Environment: real
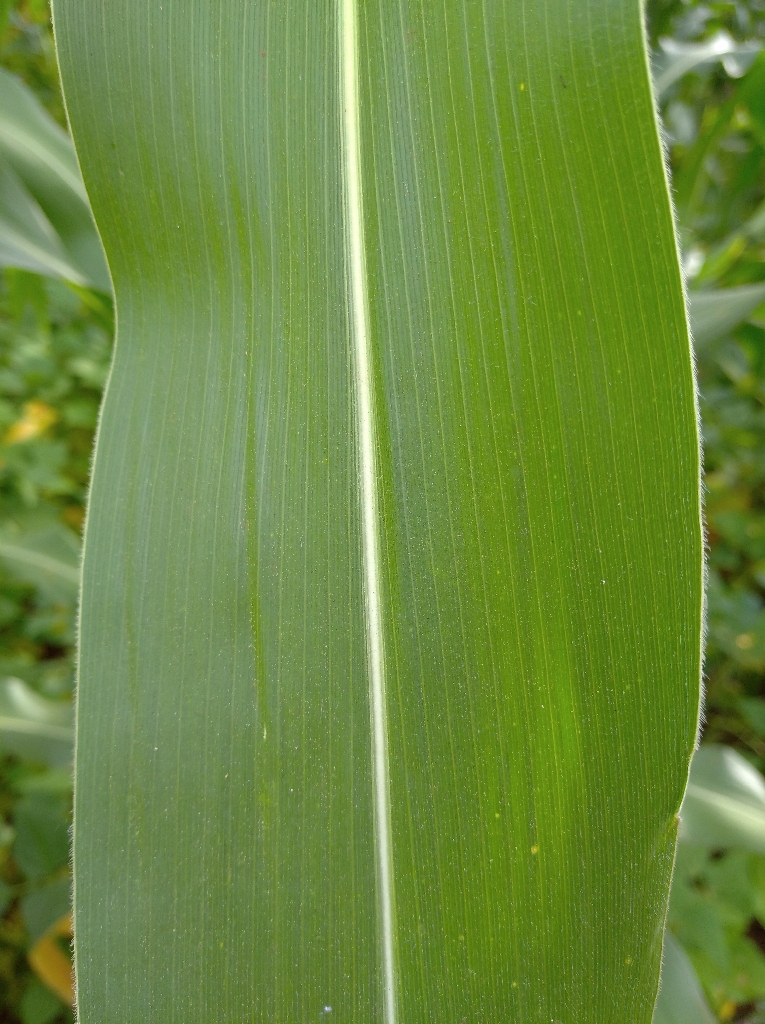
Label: healthy